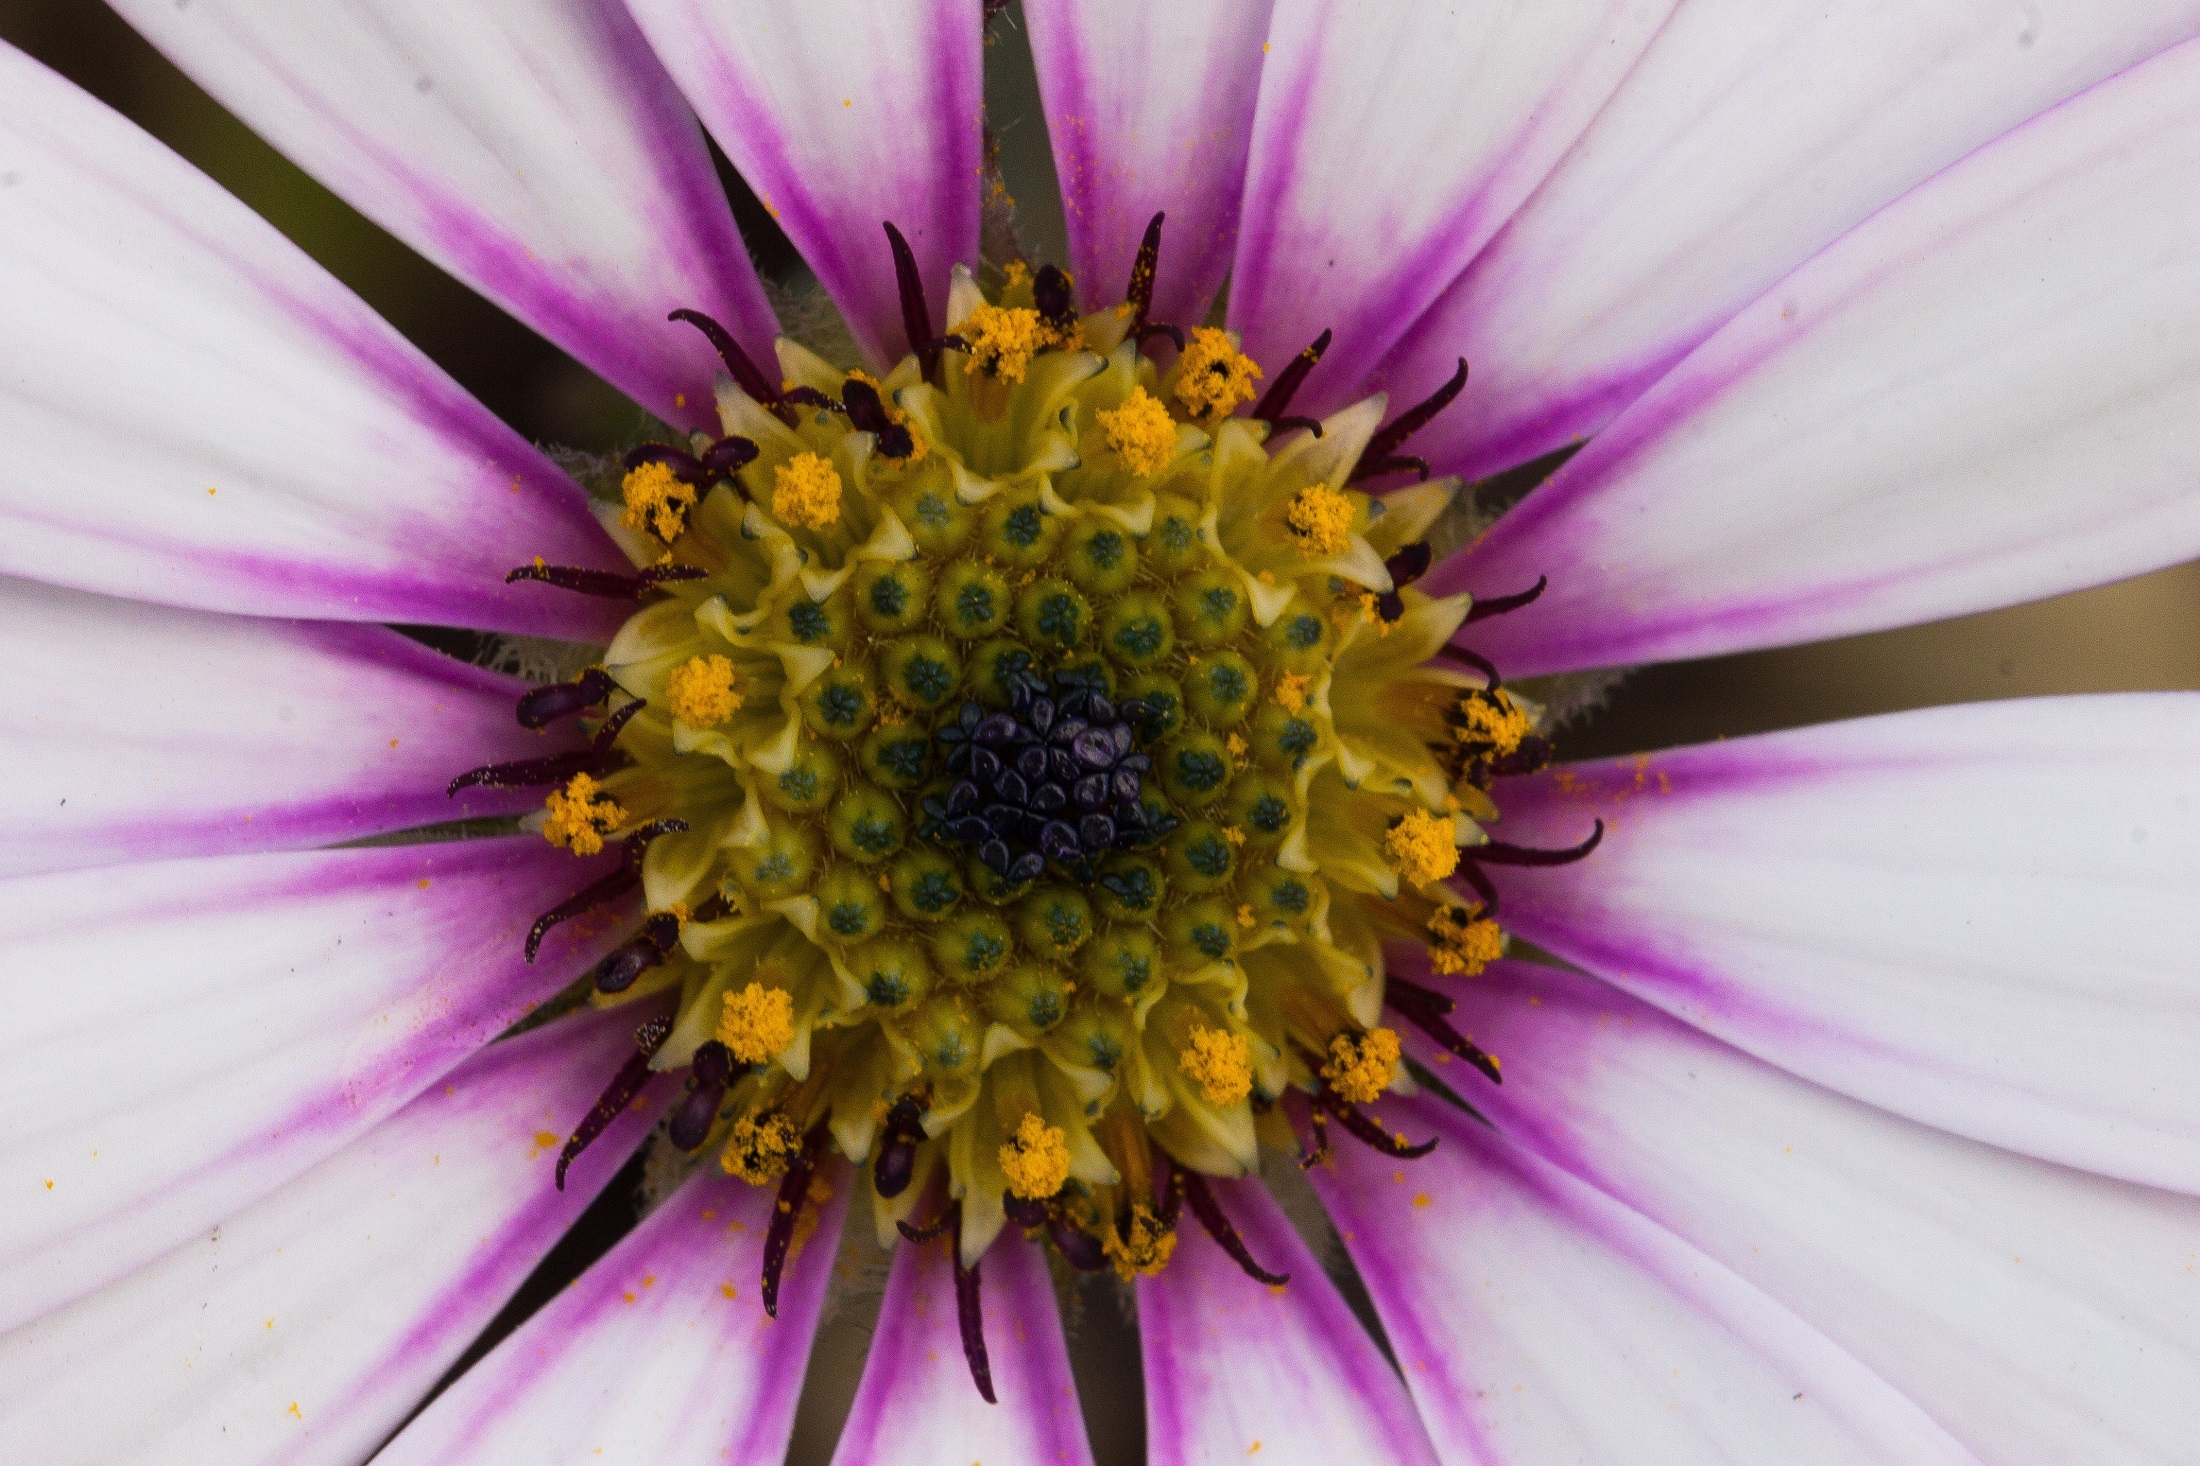
nature, blossom, plant, photography, flower, petal, bloom, floral, daisy, pollen, macro, fresh, yellow, flora, wildflower, close up, background, bright, stigma, macro photography, flowering plant, daisy family, plant stem, land plant